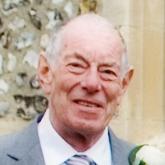
Age: 75